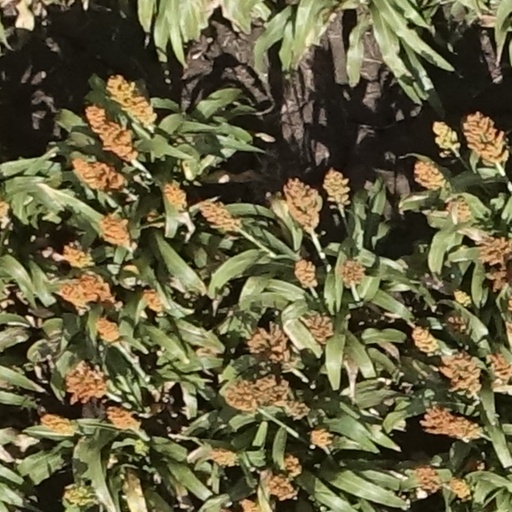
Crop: sorghum